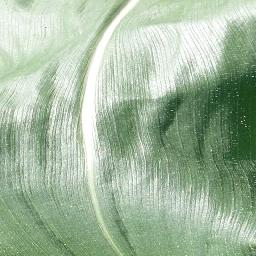
Label: Corn_(Maize)___Healthy